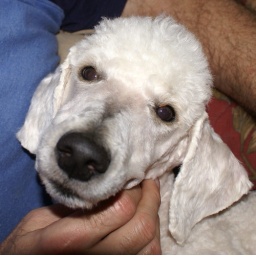
This face says, &amp;quot;Dad is holding me. Dad is petting me. I am SO in the catbird seat right now.&amp;quot;